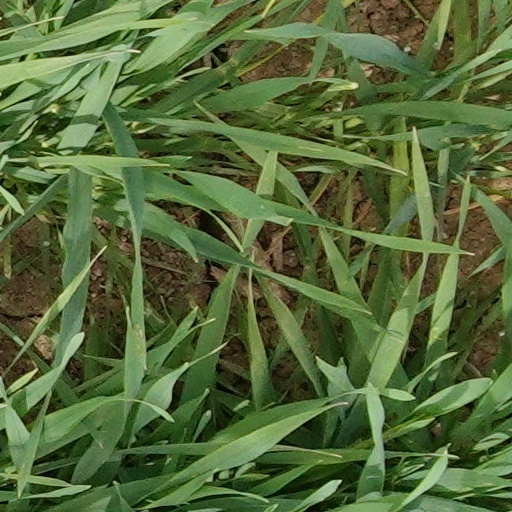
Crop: wheat